Gooderham Building

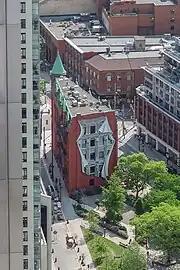
Berczy Park is a small park situated behind the Gooderham Building.

Berczy Park is a small park located behind the Gooderham Building at Front Street and Wellington Street in Toronto. The site was home to several buildings with the most notable being the Clarendon Hotel around the mid-19th century. By the late 19th century and early 20th century, commercial buildings ranging from offices, wholesalers, jewellers and lithographers occupied the area: